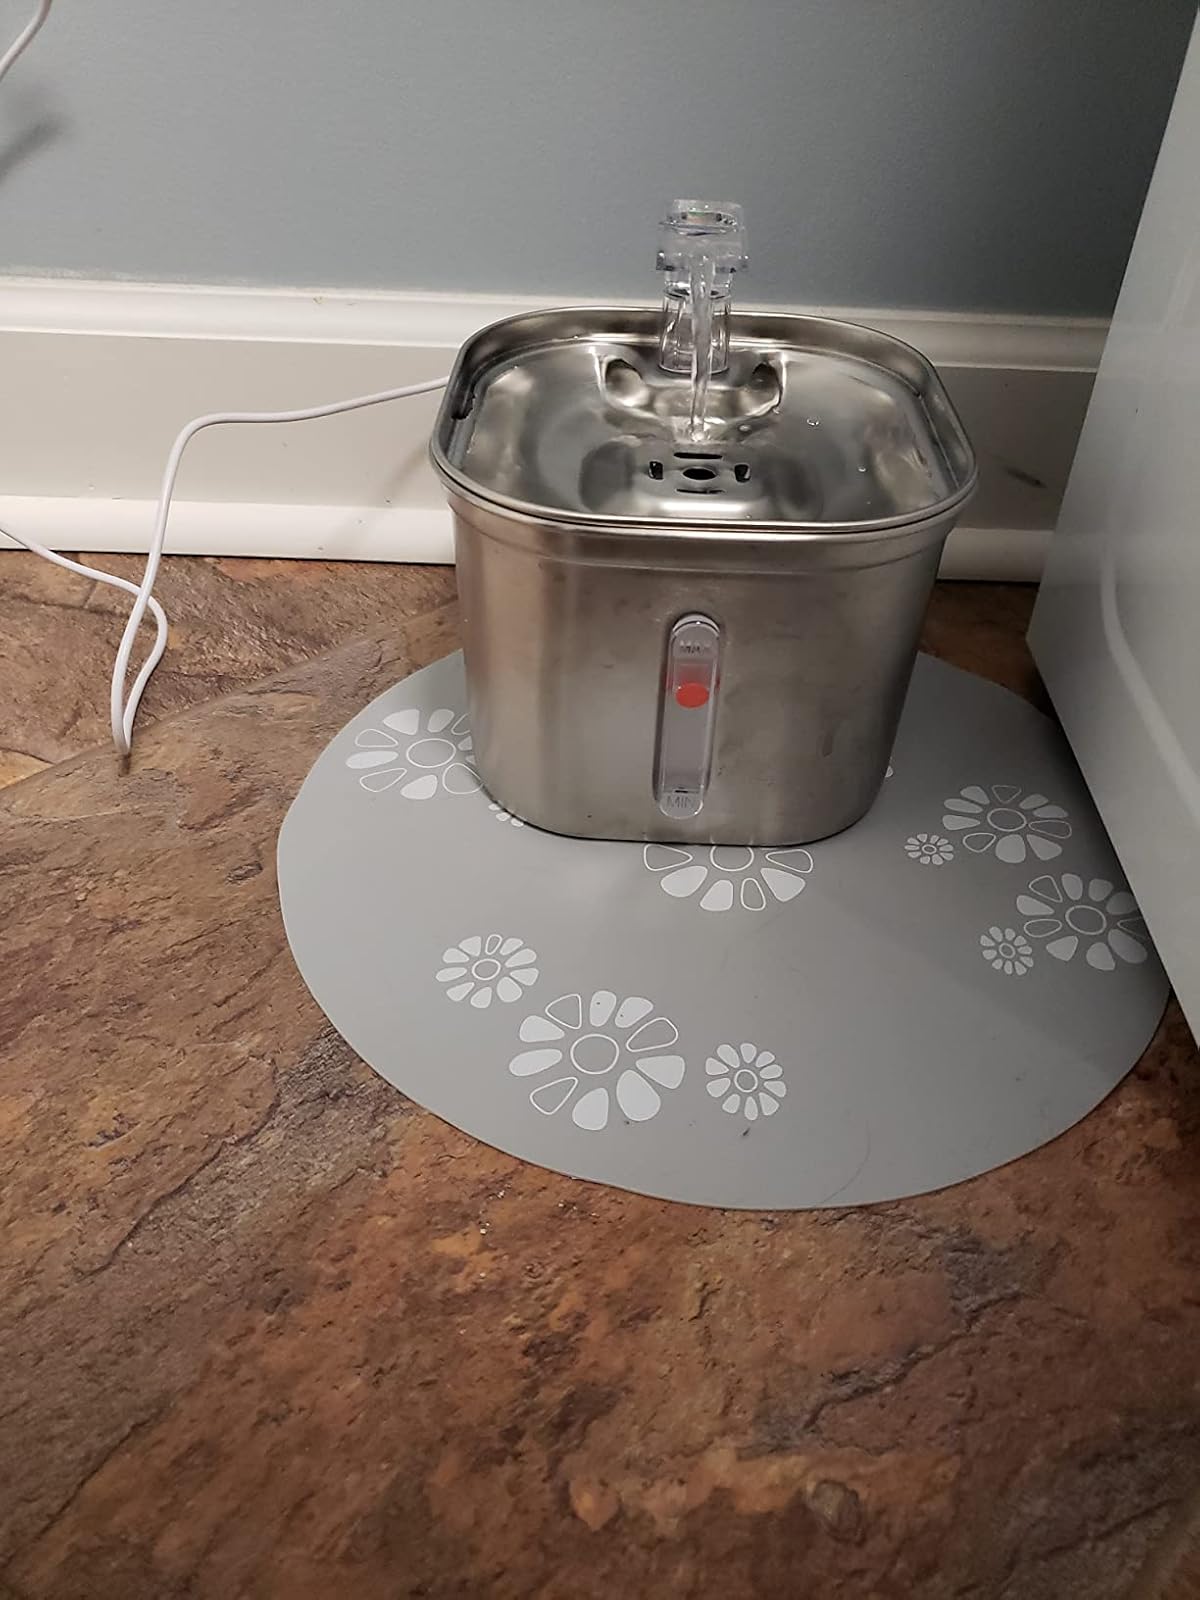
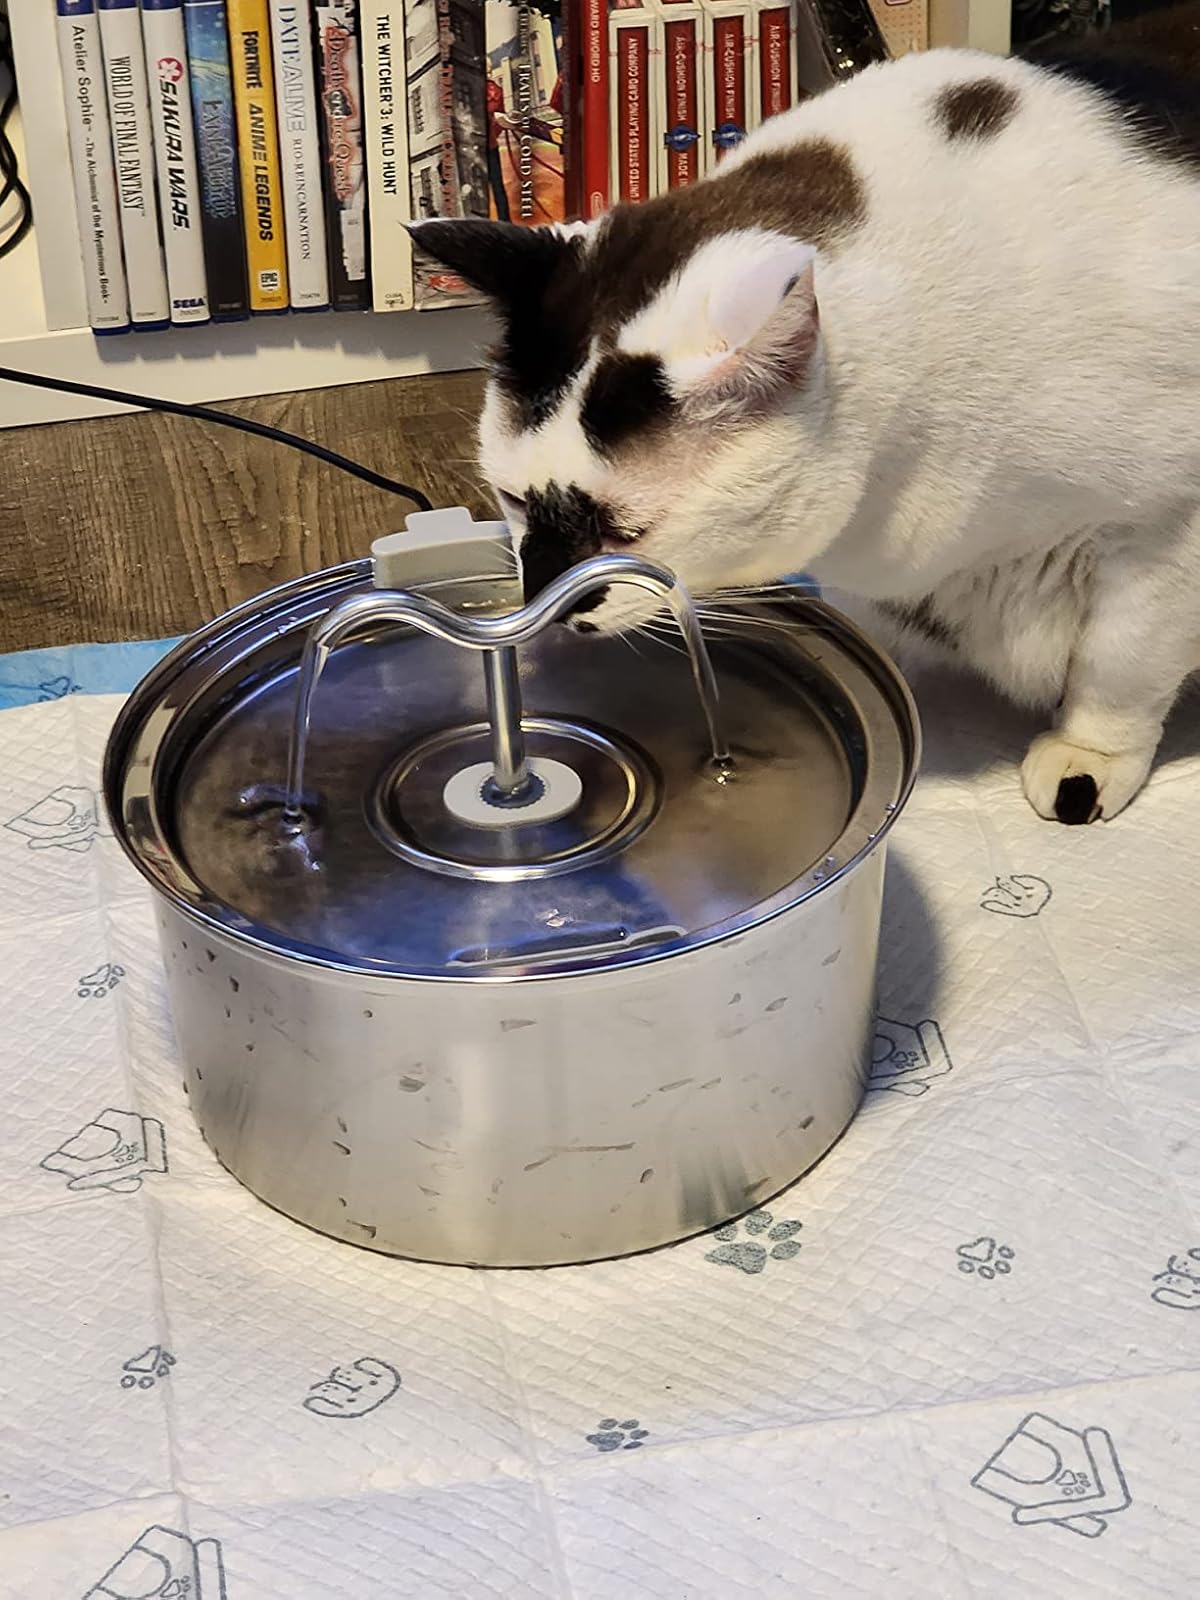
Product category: items_bowl
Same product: no